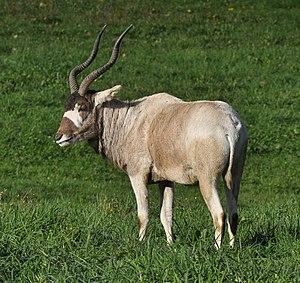
Un Addax, photographié au zoo du grand Vancouver, en Colombie-britannique (Canada).
L'addax ou antilope à nez tacheté, est une espèce d'antilopes d'un genre monospécifique Addax et appartenant à la famille des Bovidés.
La faune de Tunisie est constituée d'une grande diversité d'animaux d'affinité principalement méditerranéenne et saharo-sindienne.